Religion in Israel

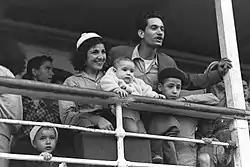
Moroccan Jewish immigrants arriving in Israel under the Law of Return, 1954

A Gallup survey in 2015 determined that 65% of Israelis say they are either "not religious" or "convinced atheists", while 30% say they are "religious". Israel is in the middle of the international religiosity scale, between Thailand, the world's most religious country, and China, the least religious.